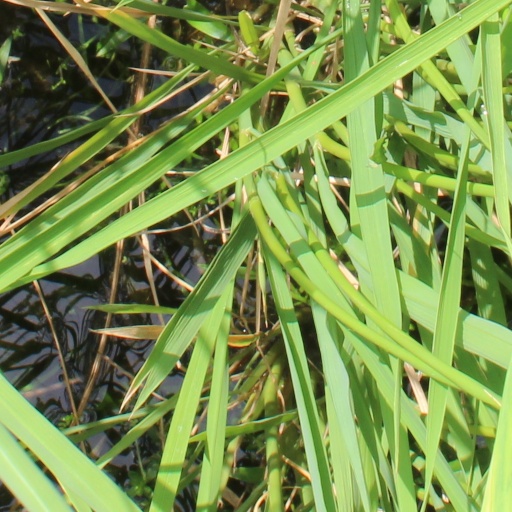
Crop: rice